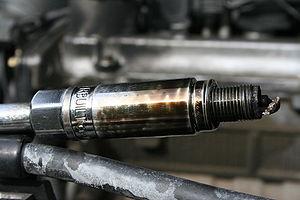
Bougie d'allumage
La bougie d'allumage est un dispositif électrique, présent sur les moteurs à allumage commandé, qui provoque l'inflammation du mélange gazeux dans la chambre de combustion. Pour cela, elle doit pouvoir générer des milliers d'arcs électriques par minute tout en résistant à la chaleur et à la pression engendrées par les explosions à l'intérieur du cylindre.